2023 World Series of Poker Paradise

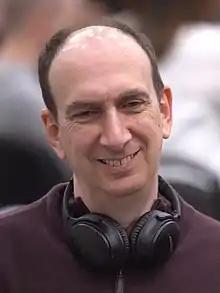
Erik Seidel won his 10th WSOP bracelet in Event 7

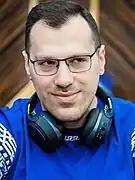
Artur Martirosian won his second bracelet of 2023 in Event 11

The $5,000 Main Event began on December 9 with the first of four starting flights. There was also an online flight held on GGPoker. The event featured a $15 million guaranteed prize pool.